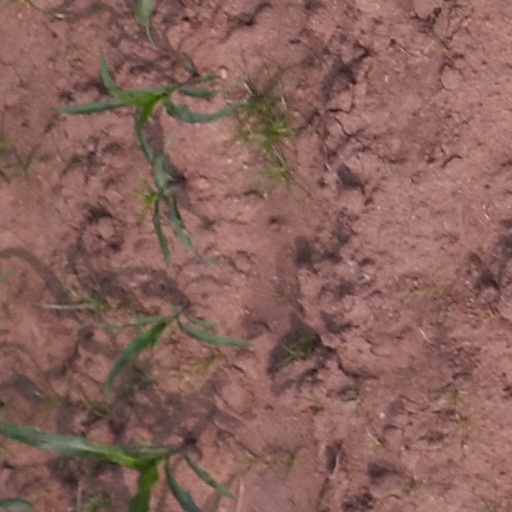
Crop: maize; corn